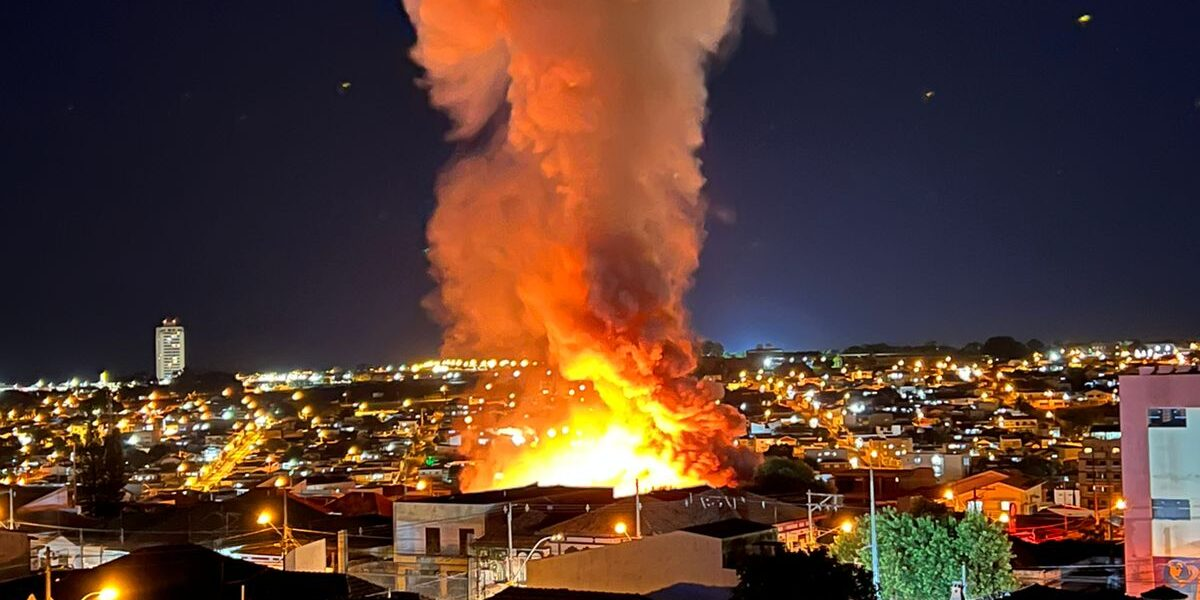
Fire: yes
Smoke: yes